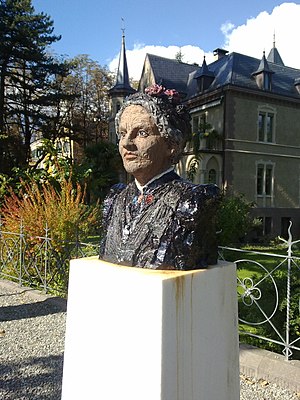
Stephan Balkenhol / Værkudvælgelse / Kunst i det offentlige rum
Emma, til minde om Emma Hellenstainer. Bronze, malet.
Stephan Balkenhol er en moderne tysk billedhugger.